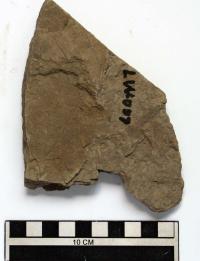
一个化石属于被子植物，其特征描述:属征：叶纸质，椭圆形或卵状椭圆形，边缘全缘或微波状，表面暗绿色，背面脉上有柔毛。聚伞总状花序腋生，花小，核果矩圆形。

简述：叶卵形或椭圆形，顶部渐尖，基部心形，叶缘具齿，侧脉羽状，中脉直。

详述：叶卵形或椭圆形，长3.5~5cm，宽3.2~4.7cm，顶部渐尖，基部心形，两侧对称，叶缘具齿，中脉直；侧脉羽状，基部二对距离较近，其余侧脉约4对，近对生，以40度角从中脉伸出，外脉弯曲伸向叶缘，侧脉微曲伸向叶缘，不分支；三次脉与侧脉垂直伸出，排列整齐。